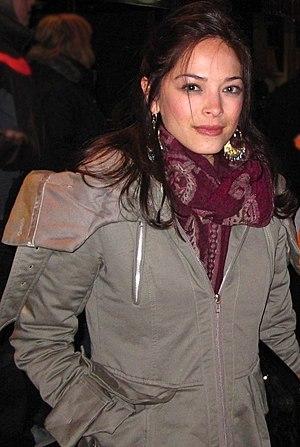
Lana Lang est un personnage fictif de la série télévisée Smallville, interprété par Kristin Kreuk.